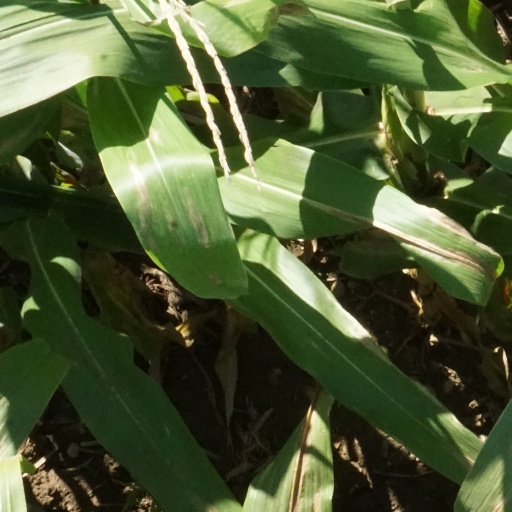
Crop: maize; corn